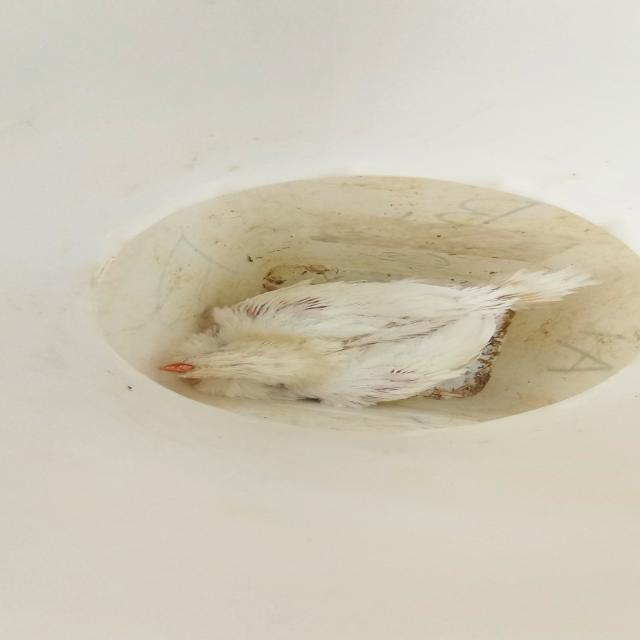
Weight: 1986 g